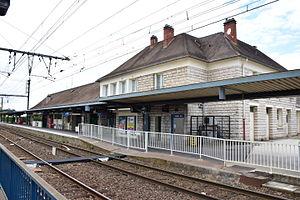
Gare de Rambouillet (Yvelines).
La gare de Rambouillet est une gare ferroviaire française de la ligne de Paris-Montparnasse à Brest, située sur le territoire de la commune de Rambouillet, dans le département des Yvelines, en région Île-de-France.